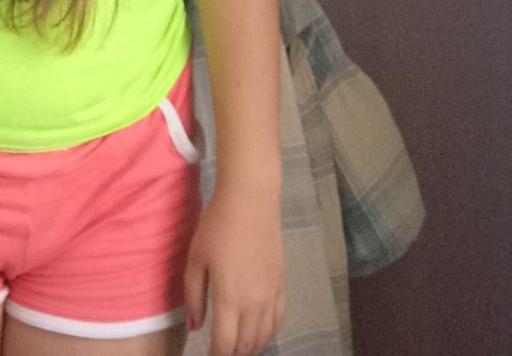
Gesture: no_gesture